Refuge du Carro

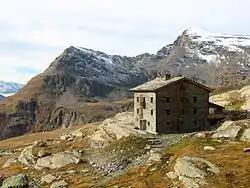
Refuge du Carro

Refuge du Carro is a refuge in the department of Savoie in the region Rhône-Alpes, France. At an altitude of 2,760 m, this is the highest refuge of Savoy.